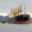
Label: ship